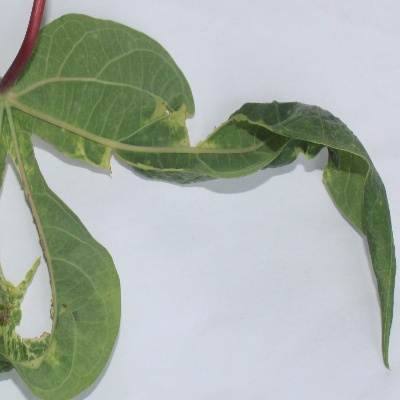
Crop: Cassava
Condition: mosaic